Alfred Kelley

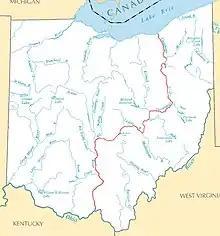
Map of the Ohio and Erie Canal (in red)

The Ohio General Assembly approved legislation on February 4, 1825, authorizing construction of the Ohio & Erie Canal. The same day, the legislature adopted a bill to reconstitute the investigating commission as the Canal Commission, with authority to oversee financing and construction of the canal. Canal Commission members included Kelley; newcomer Nathaniel Beasley, a former surveyor and soldier who had served several terms in both chambers of the General Assembly; newcomer John Johnston, a former Indian agent with extensive landholdings in Miami County; Miner; Tappan; Williams; and Worthington. The Canal Commission picked two of their members, Kelley and Williams, to be "acting commissioners", individuals with direct supervision over canal construction. The two men located the actual canal route, negotiated for and purchased land, wrote engineering specifications for the canal bed and locks, advertised for and awarded contracts, purchased supplies, and supervised the engineers and surveyors in the employ of the state who worked on the canal. The raising of funds through the issuance of bonds and stock was the legal responsibility of a separate Canal Fund Commission, but in practice the Canal Fund Commission delegated most of its power to Kelley and Williams.